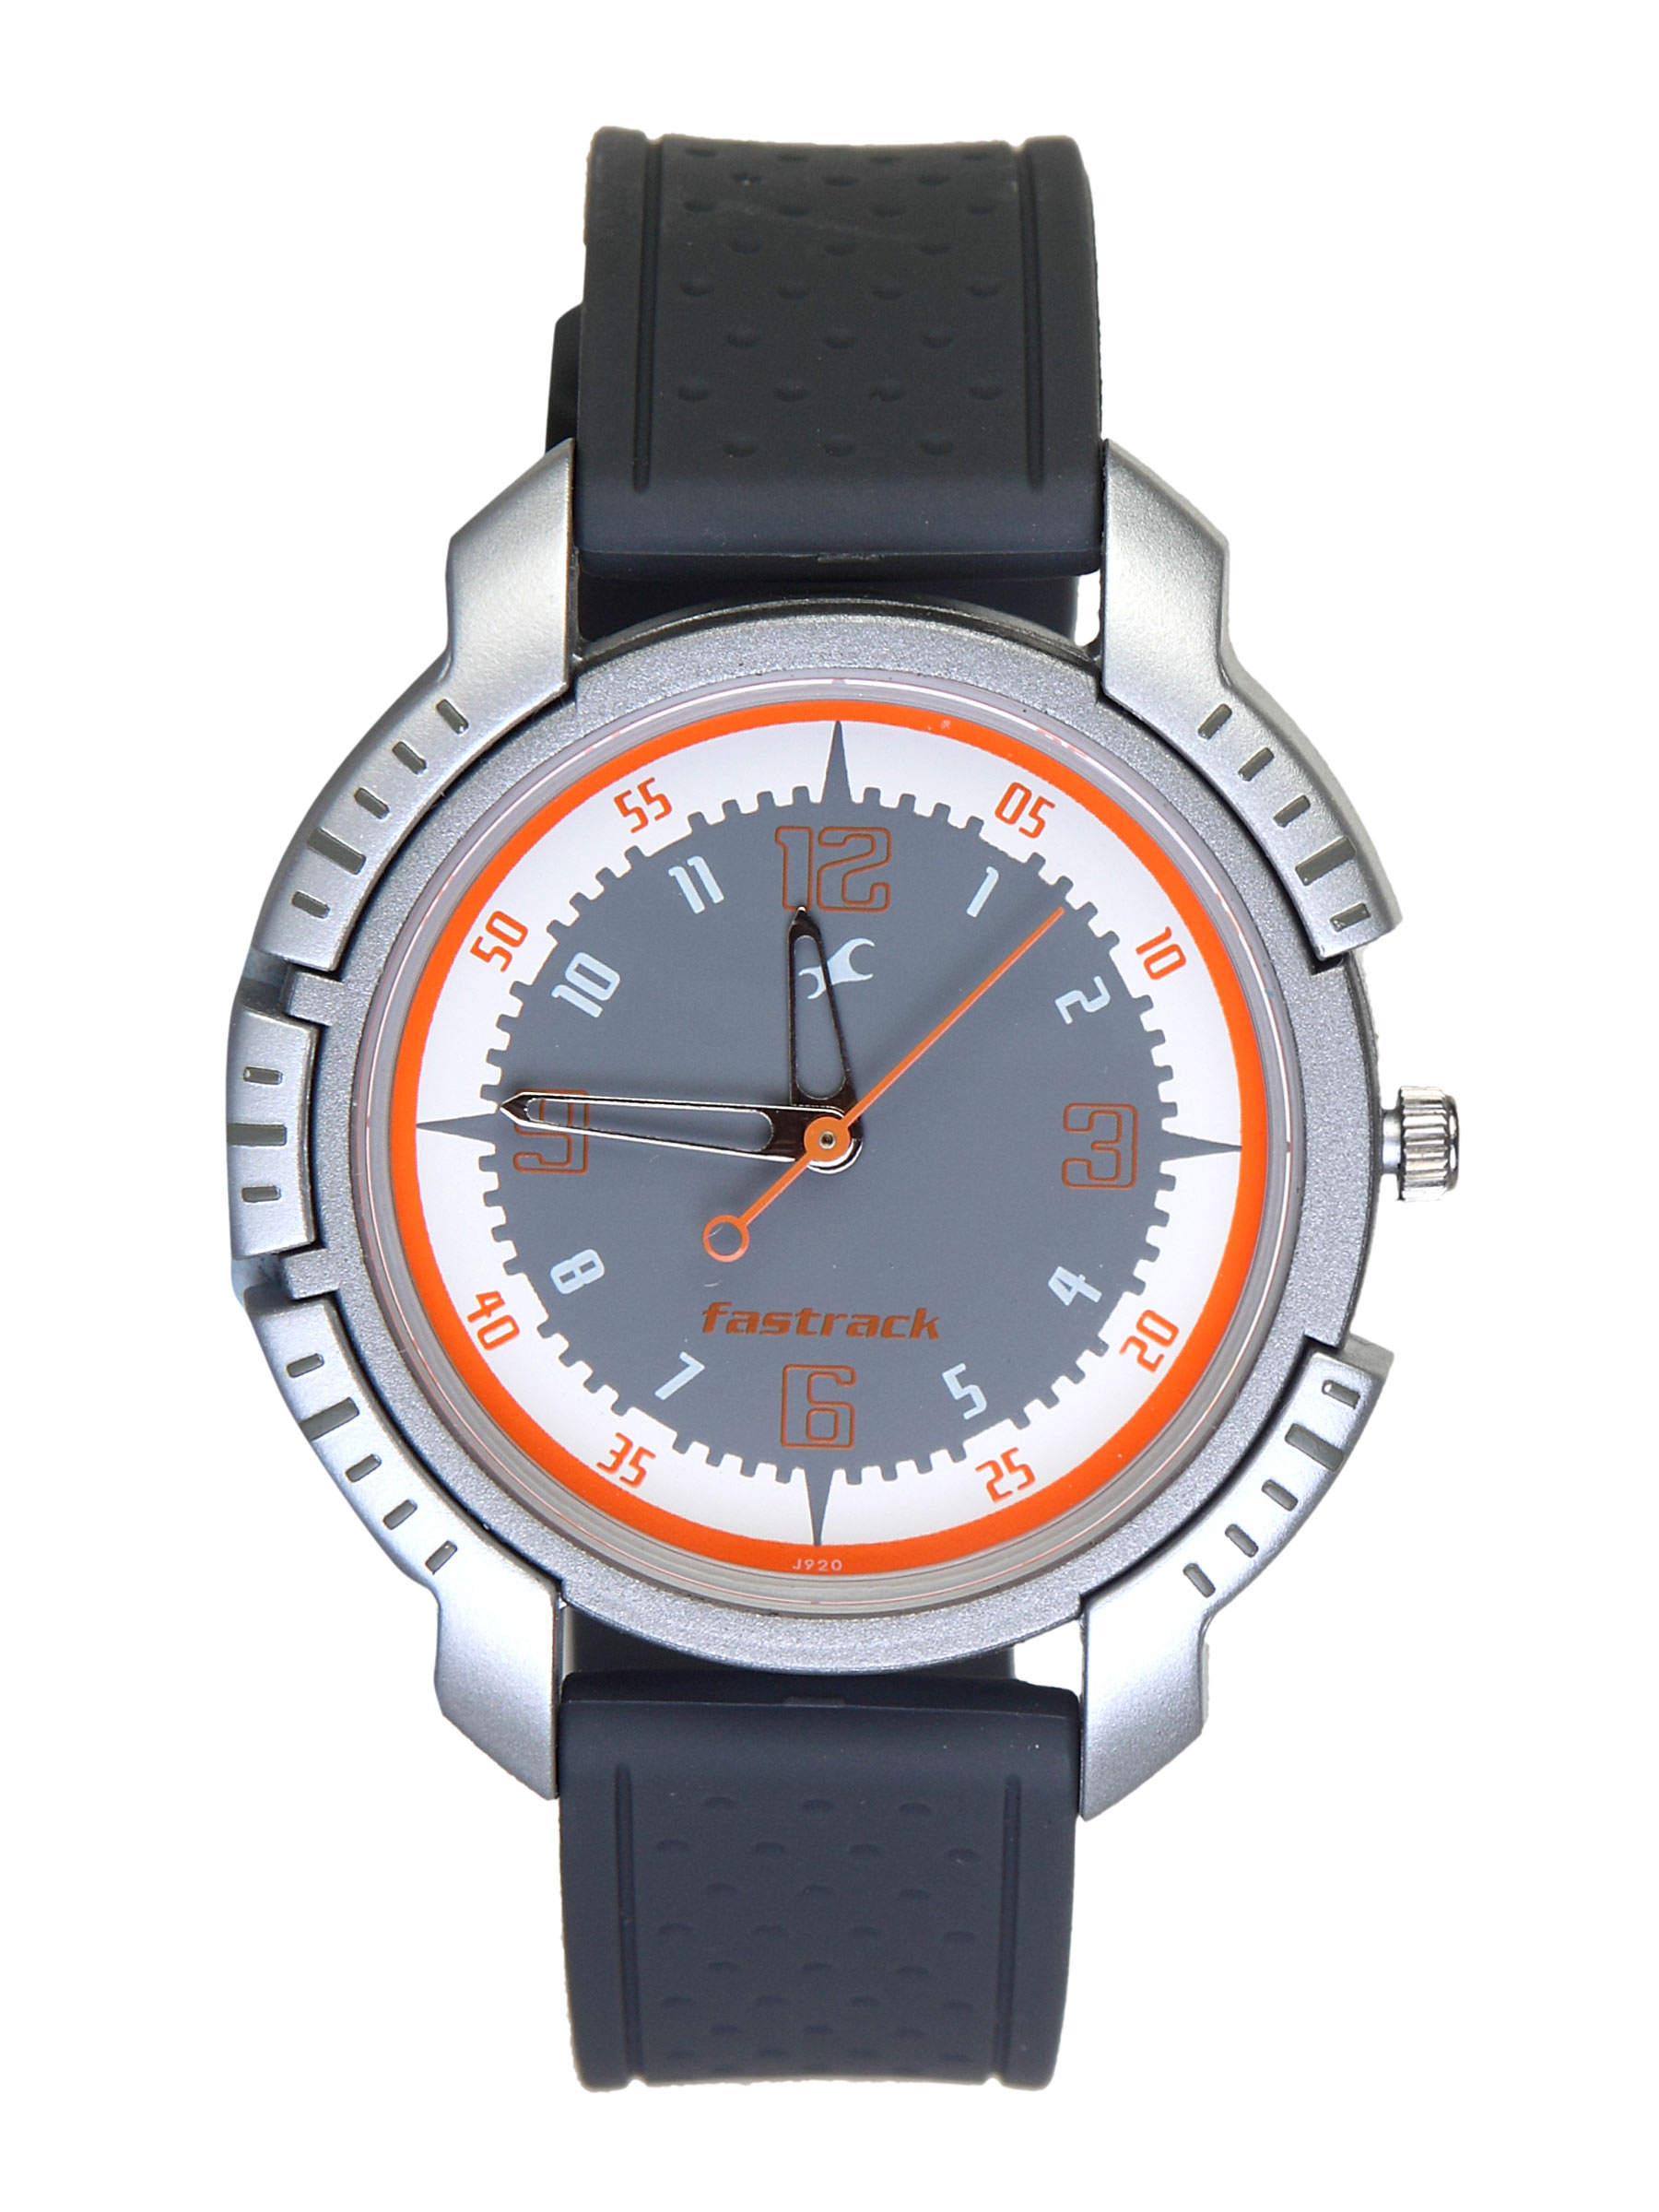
Fastrack Men Analogue Grey Watches
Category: Accessories / Watches / Watches
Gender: Men
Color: Grey
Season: Winter 2016
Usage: Casual